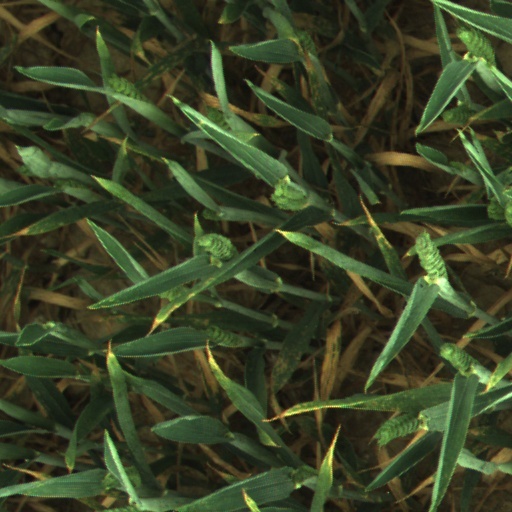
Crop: wheat